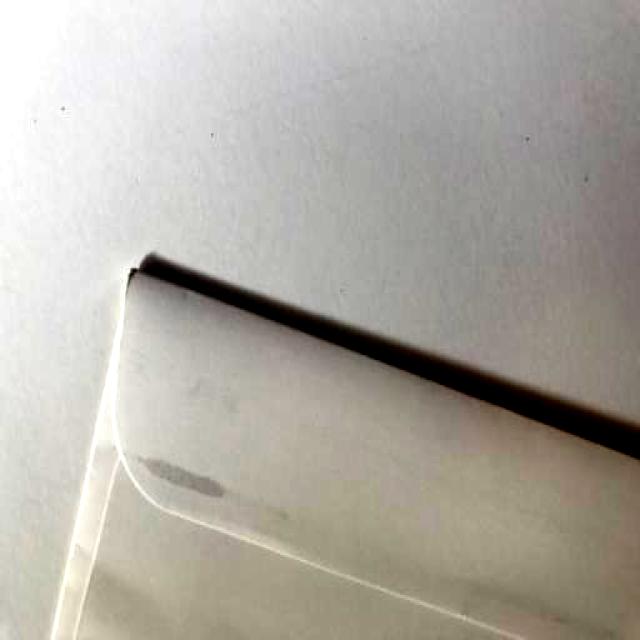
Label: Paper